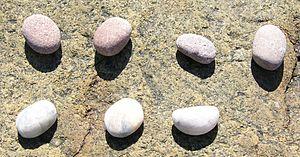
Petits galets Auteur
Le mot calcul vient du latin calculus. Il est dit que les bergers comptabilisaient leurs moutons avec des cailloux dans un pot à l’entrée et à la sortie de la bergerie. Ces objets pouvaient aussi être façonnés en argile sous la forme de demi-sphère, de sphères, de conoïdes et pouvaient figurer des animaux domestiques.